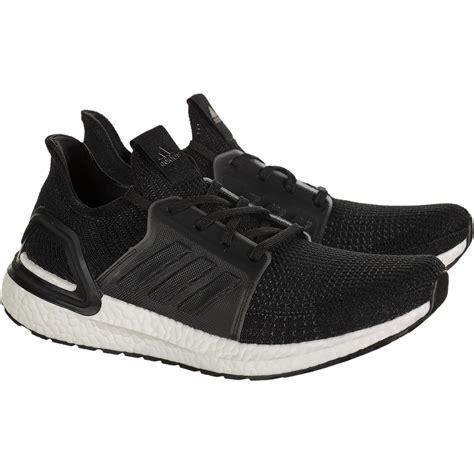
Brand: Adidas
Model: Ultraboost 19